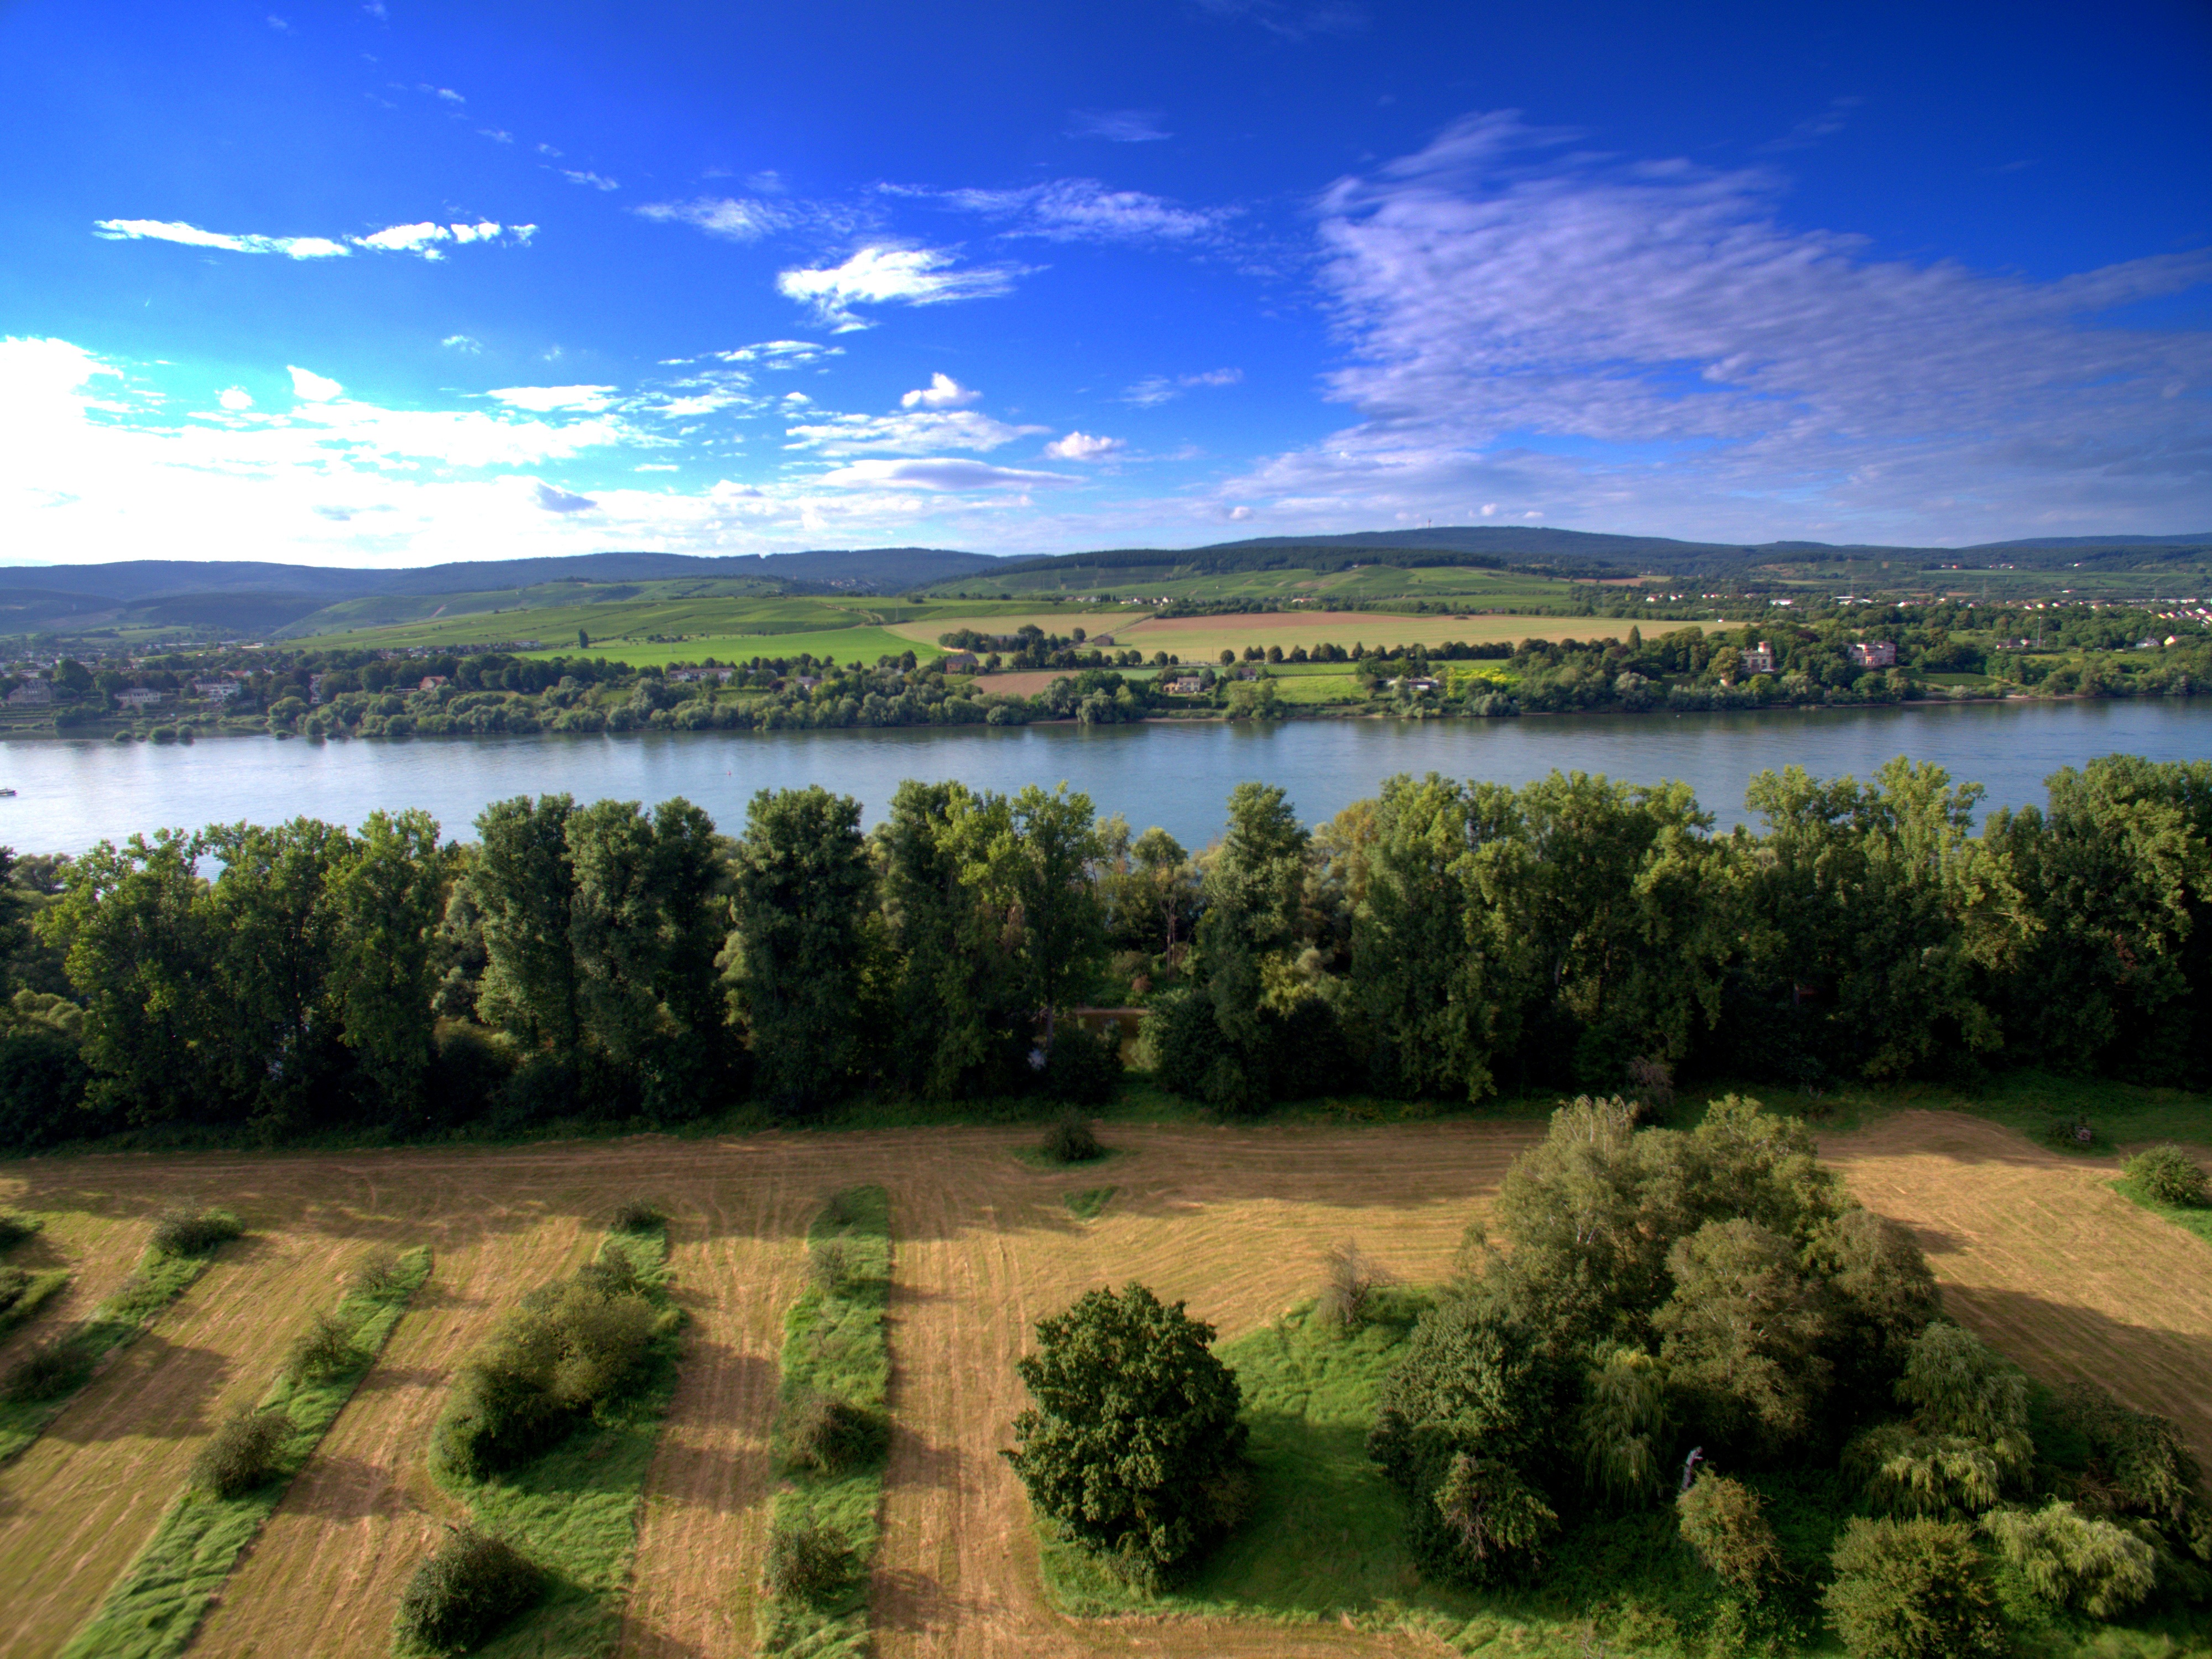
landscape, marsh, wilderness, field, camera, meadow, prairie, hill, lake, valley, fly, panorama, reservoir, agriculture, aerial view, plain, drone, dji, grassland, wetland, bog, plateau, habitat, loch, ecosystem, rhine, quadcopter, steppe, rural area, quadrocopter, remotely controlled, aerial photography, flying machine, aerial photographs, budenheim, natural environment